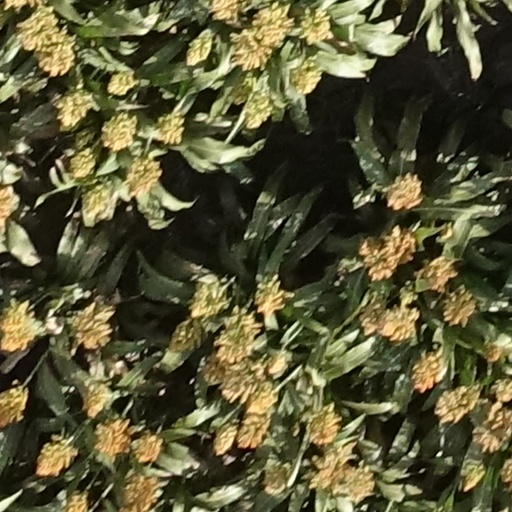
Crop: sorghum